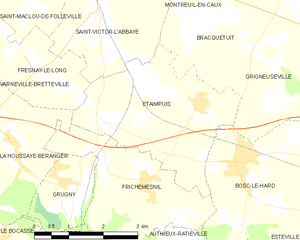
Carte des communes françaises Étaimpuis